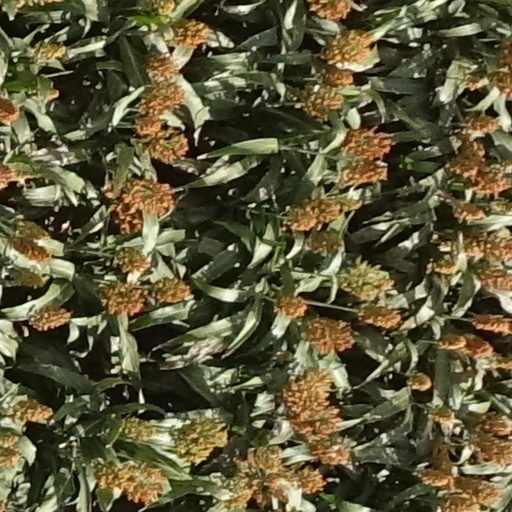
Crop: sorghum